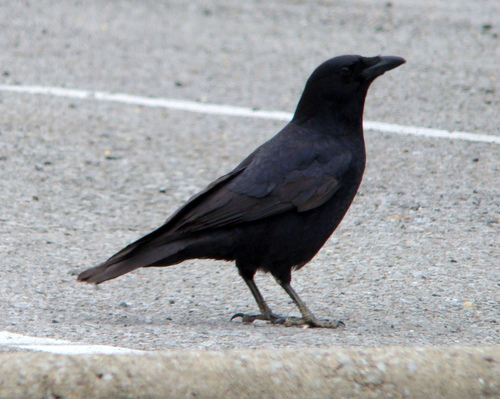
this is an all black bird with black feet and a large black beak.
a black bird with brown wingbars and brown feet with a black billthe bird has a long black throat and a black bill that is small.
this bird is black with short legs and has a long, pointy beak.
all black bird with black bill and gray tarsus and feet.
an all black bird with a short pointed beak stands in the road.
this bird has wings that are black and has a long billa black bird with oily black feathers and rounded black beak.
an all black medium sized bird.
this bird has wings that are black and has a thick bill
Species: American Crow